The Postal Service

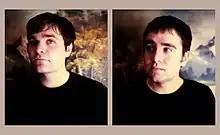
Ben Gibbard (left) and Jimmy Tamborello (right)

The Postal Service was an American indie pop group from Seattle, Washington, consisting of singer Ben Gibbard, producer Jimmy Tamborello (also known by his stage name, Dntel), and Jenny Lewis on background vocals.